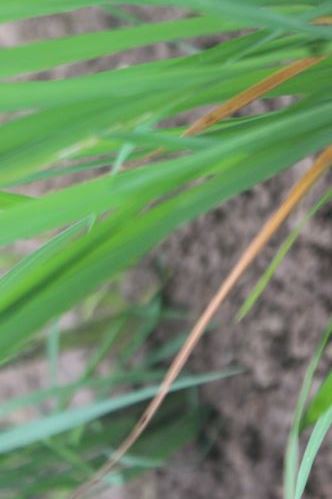
Disease: Tungro